Creutzfeldt–Jakob disease

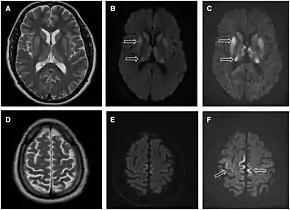
MRI of iCJD because of growth hormone

The defective protein can be transmitted by contaminated harvested human brain products, corneal grafts, dural grafts, or electrode implants and pituitary human growth hormone, which has been replaced by recombinant human growth hormone that poses no such risk.